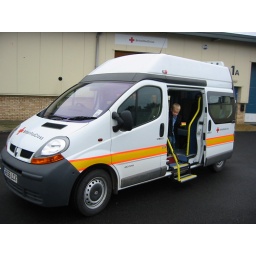
Our Latest van outside our Bathgate Depot (my son in the van)